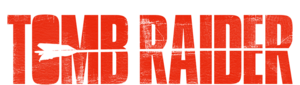
Logo du film.
Tomb Raider est un film américano-britannique réalisé par Roar Uthaug et sorti en 2018.